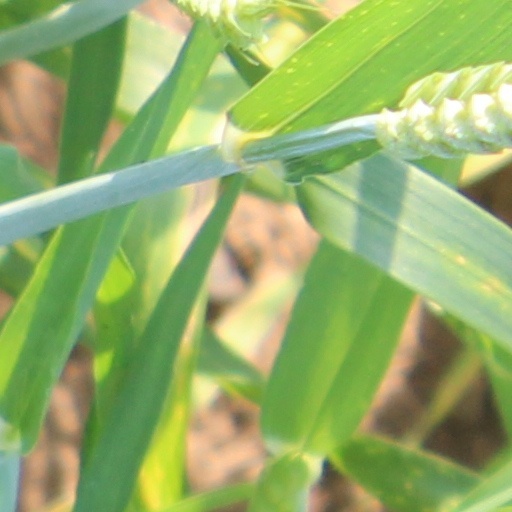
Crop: wheat